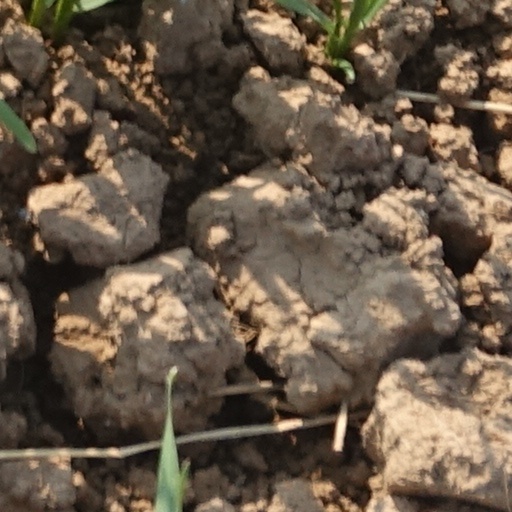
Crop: wheat